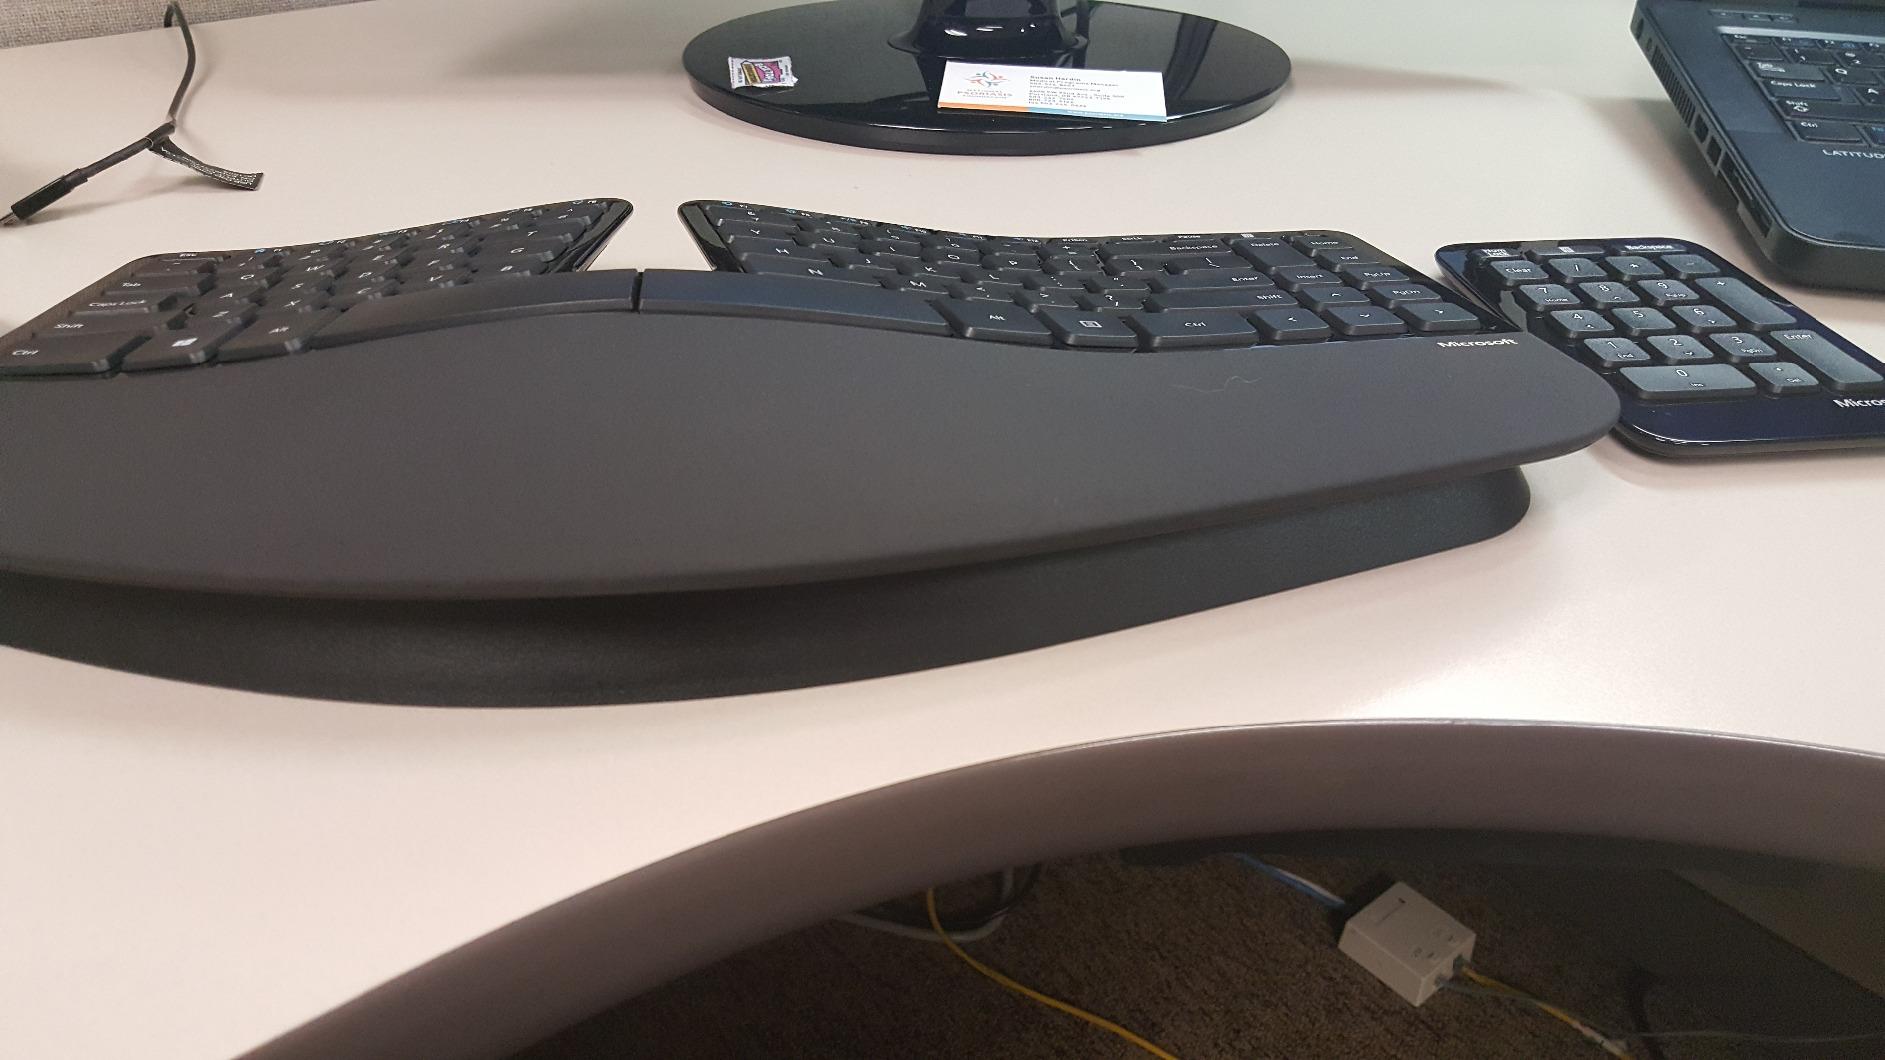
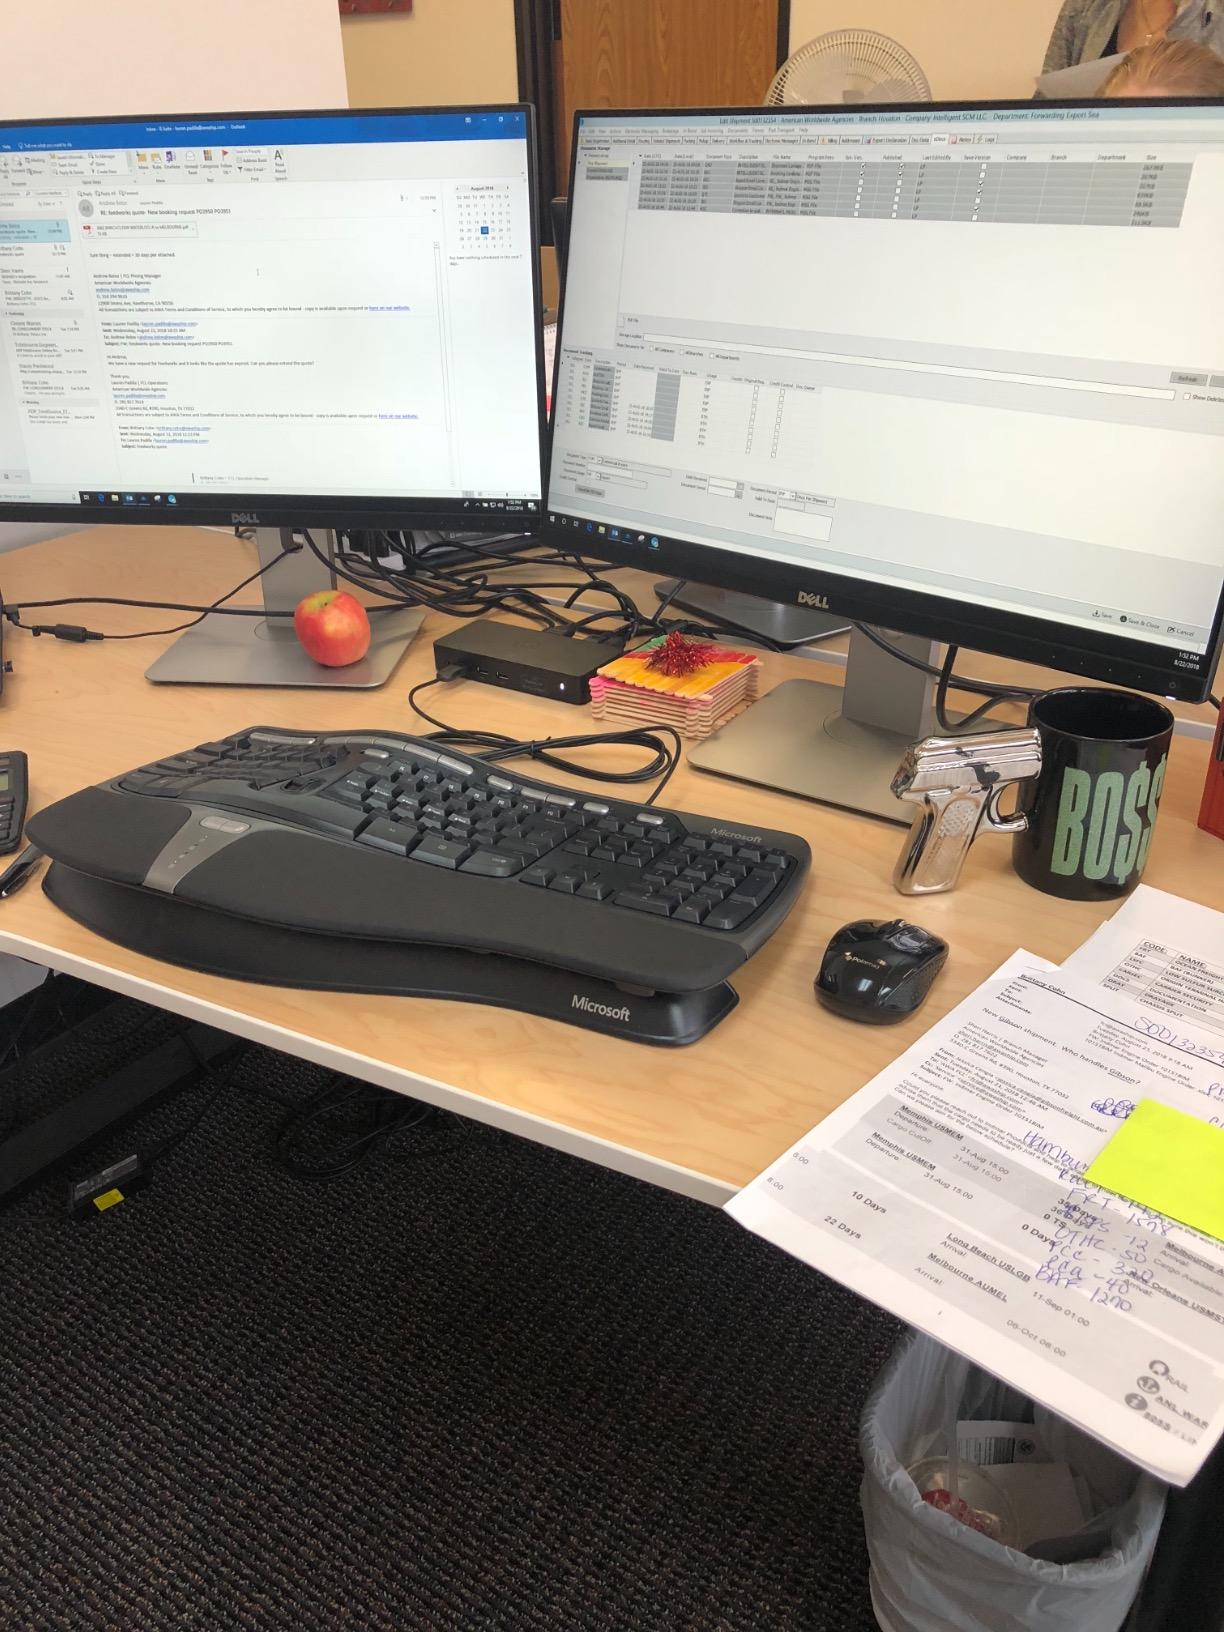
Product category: keyboard
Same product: no